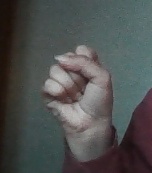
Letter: saad